Charles Nollet

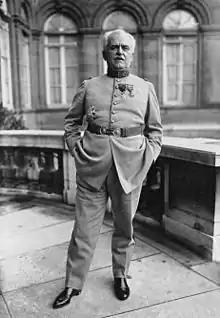
Nollet in 1924

Charles Marie Edouard Nollet (1865–1941) was a French general and government minister, chairman of the Military Inter-Allied Commission of Control from 1919 to 1924, and Minister of War 1924–1925.